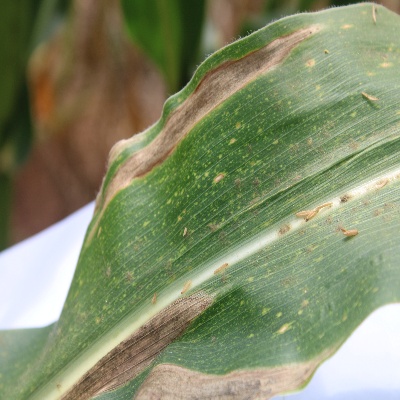
Crop: Maize
Condition: leaf blight